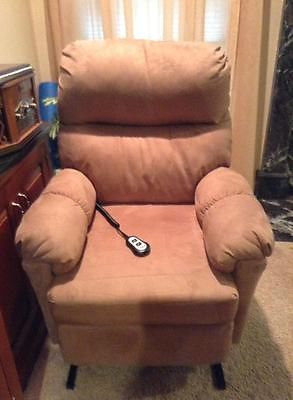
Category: chair